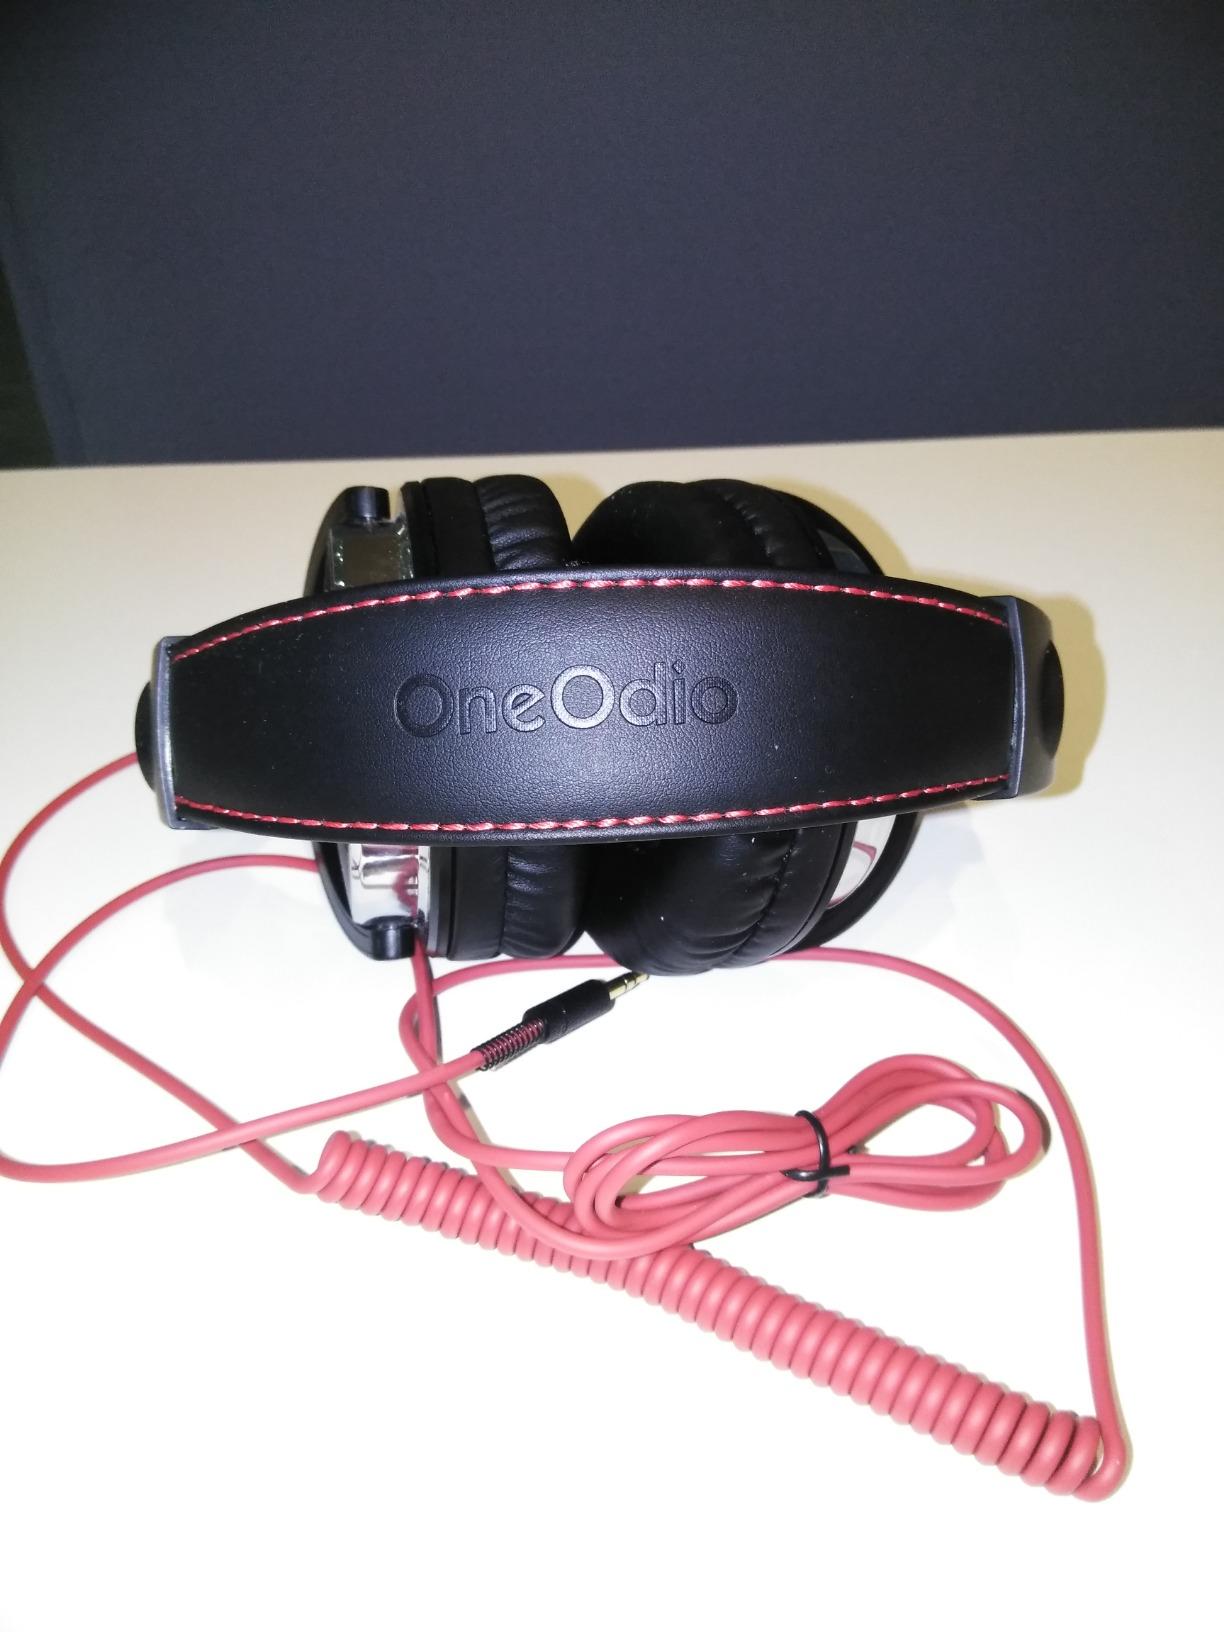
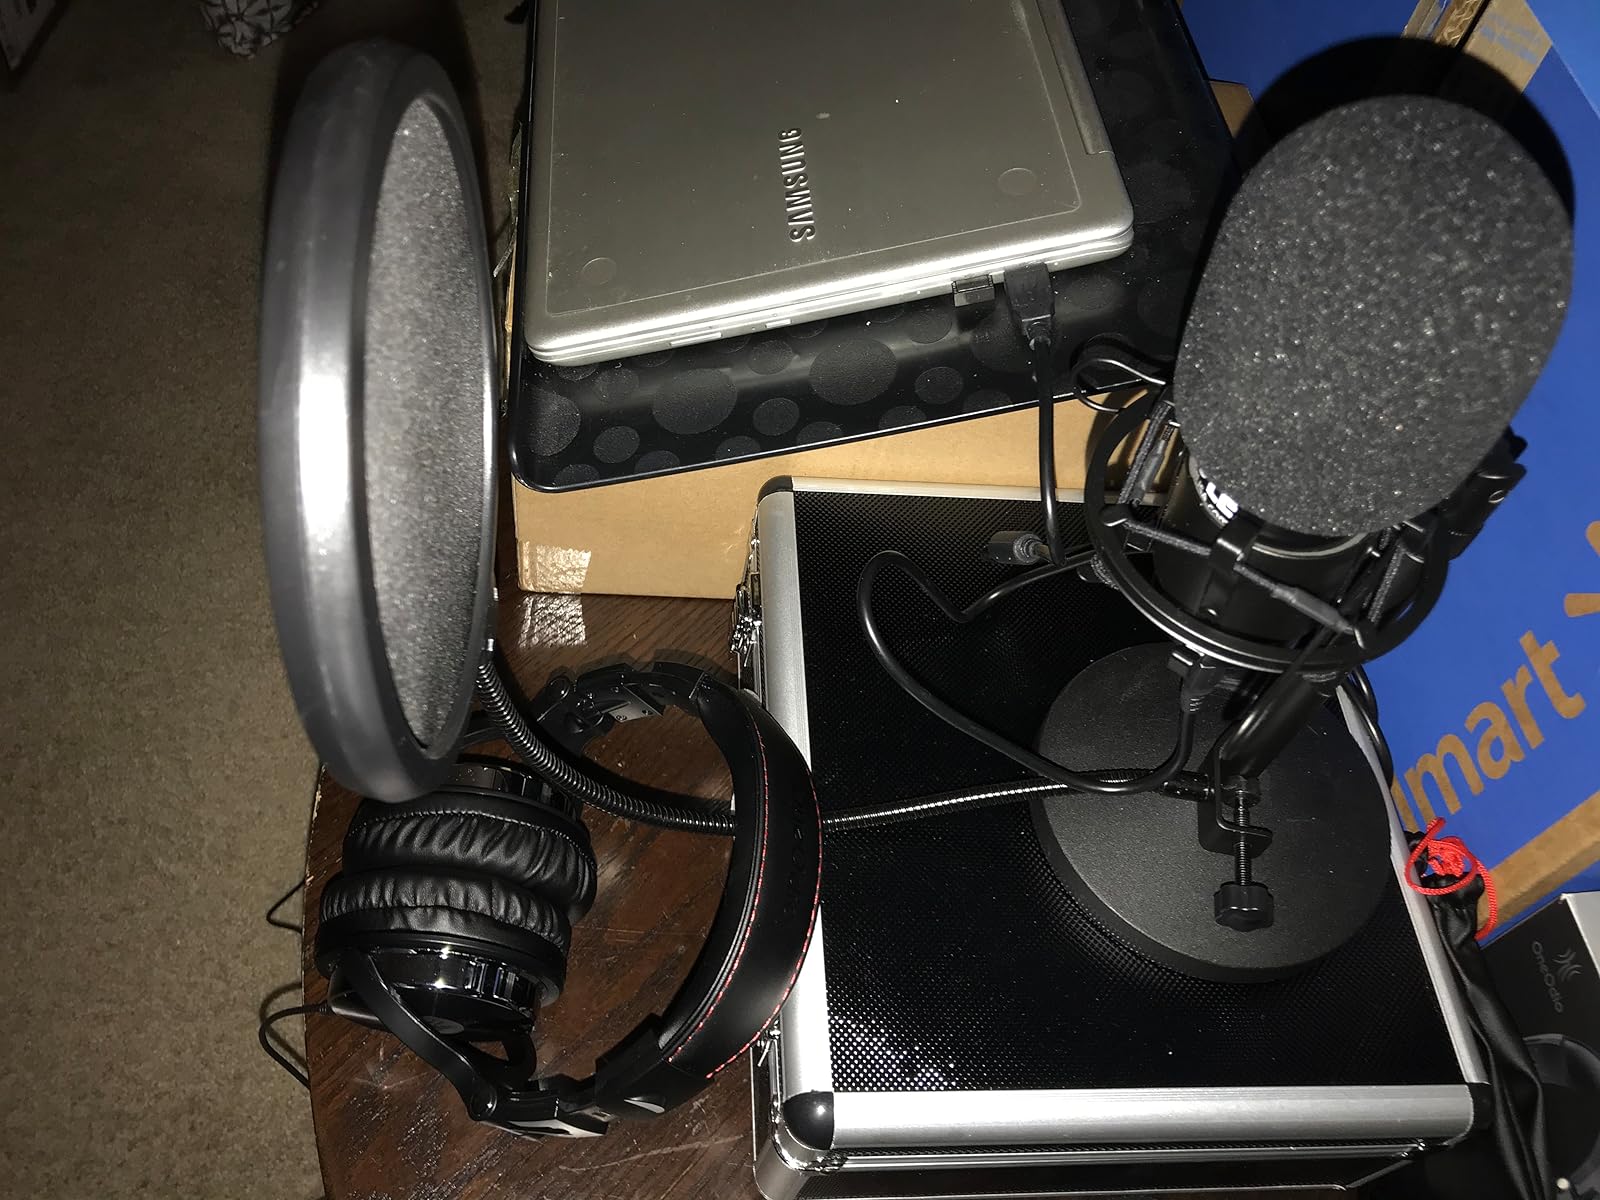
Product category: headphones
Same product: yes